Ealy Mays

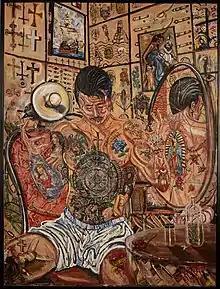
Birth of the Mestizo Warrior

On his return from Mexico Ealy Mays was accepted for a residency at the Skowhegan School of Painting and Sculpture in Maine, which he still regards as a significant period in his life. Colleagues in residence included fellow artist Anish Kapoor, video artist Gary Hill, photo-artist Nan Goldin, and artist Jessica Stockholder. Jacob Lawrence was also in residence. Lawrence would later befriend, mentor, and provided a hand written recommendation for Mays, to the Studio Museum in Harlem.